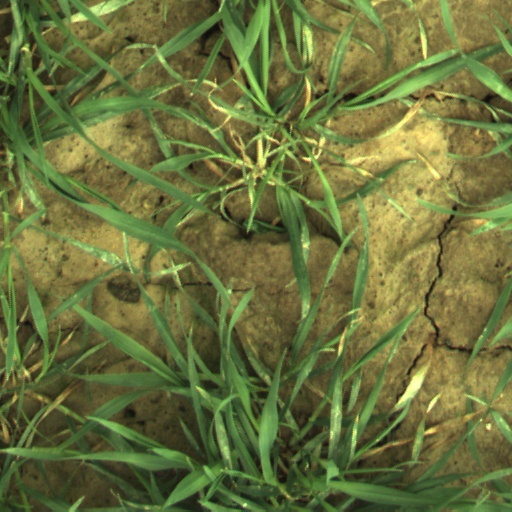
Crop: wheat